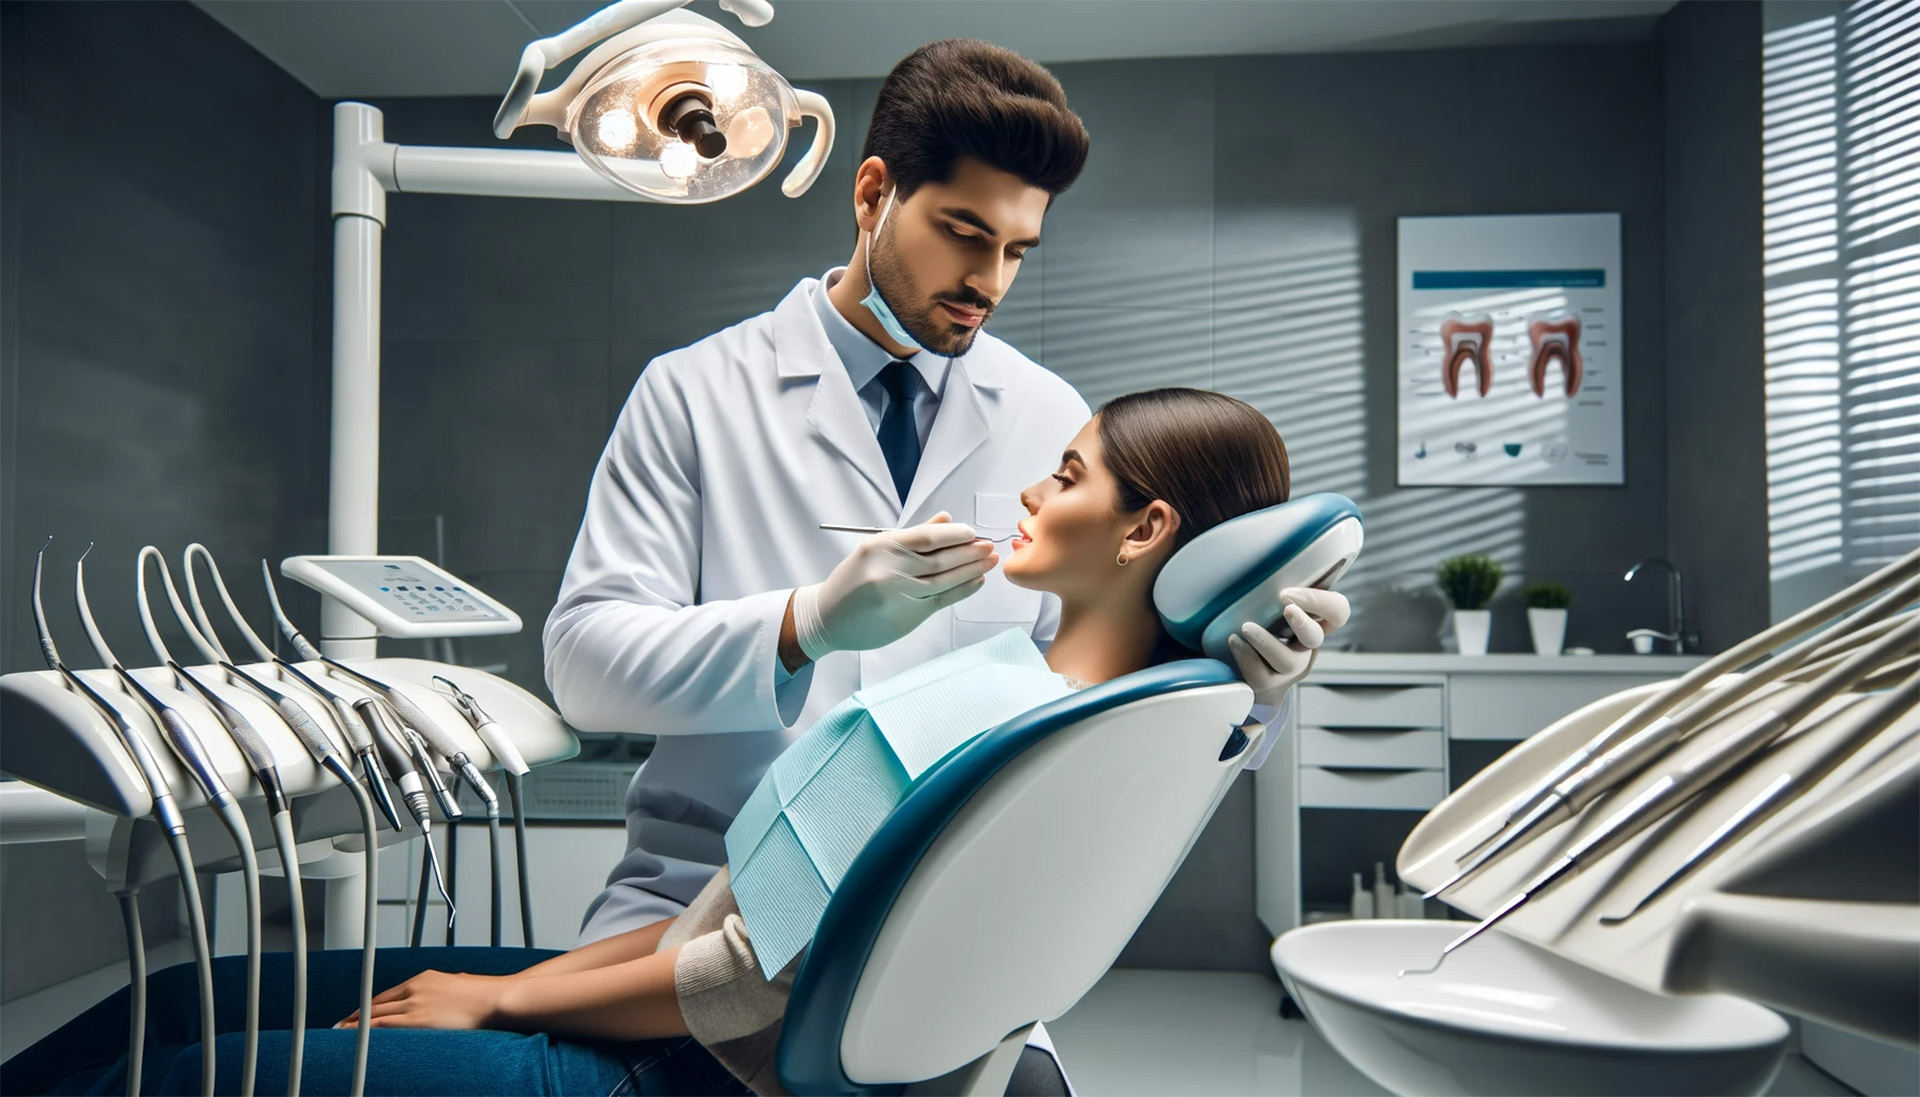
dentist, eyewear, automotive design, white collar worker, comfort, service, chair, leisure, event, health care, hat, job, room, fashion design, employment, sitting, beauty salon, collaboration, conversation, luxury vehicle, hospital